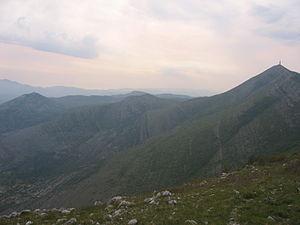
Trebinje est une ville de Bosnie-Herzégovine située au sud-est de la République serbe de Bosnie. Selon les premiers résultats du recensement bosnien de 2013, la ville intra muros compte 25 589 habitants et sa zone métropolitaine, appelée Ville de Trebinje, 31 433.